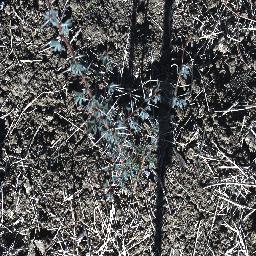
Label: prickly_acacia